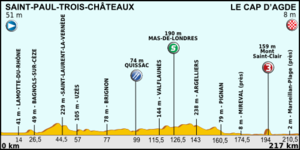
13. etape af Tour de France 2012
Profil for 13. etape
Trettende etape af Tour de France 2012 var en 217 km lang flad etape. Den blev kørt lørdag den 14. juli fra Saint-Paul-Trois-Châteaux til Le Cap d'Agde.